John Cory

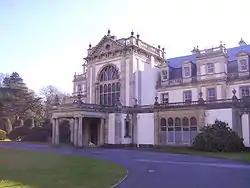
The North front of Dyffryn House

When in 1836 teetotalism was first advocated in Cardiff, Cory's father is reputed to have been the first to sign the pledge, and he soon became the recognized leader of the movement in the town, his co-workers being nicknamed ‘Coryites’.